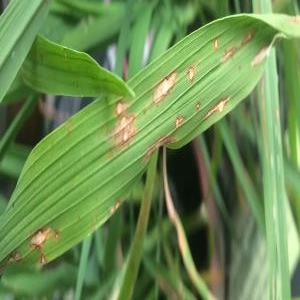
Disease: Blast